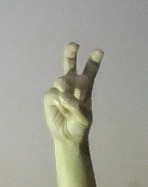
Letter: toot